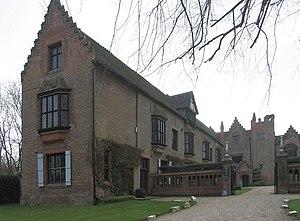
Cet article présente la quatorzième saison de la série télévisée Inspecteur Barnaby.